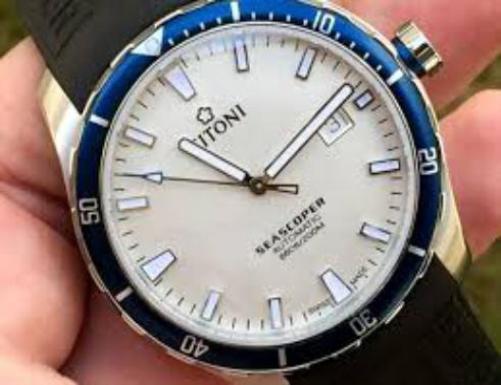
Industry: Clothes